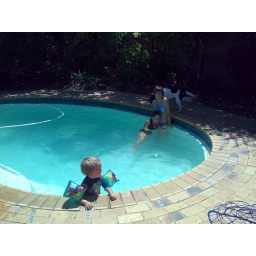
Another tough day in Africa! A broken bed is a sign of a good marriage!